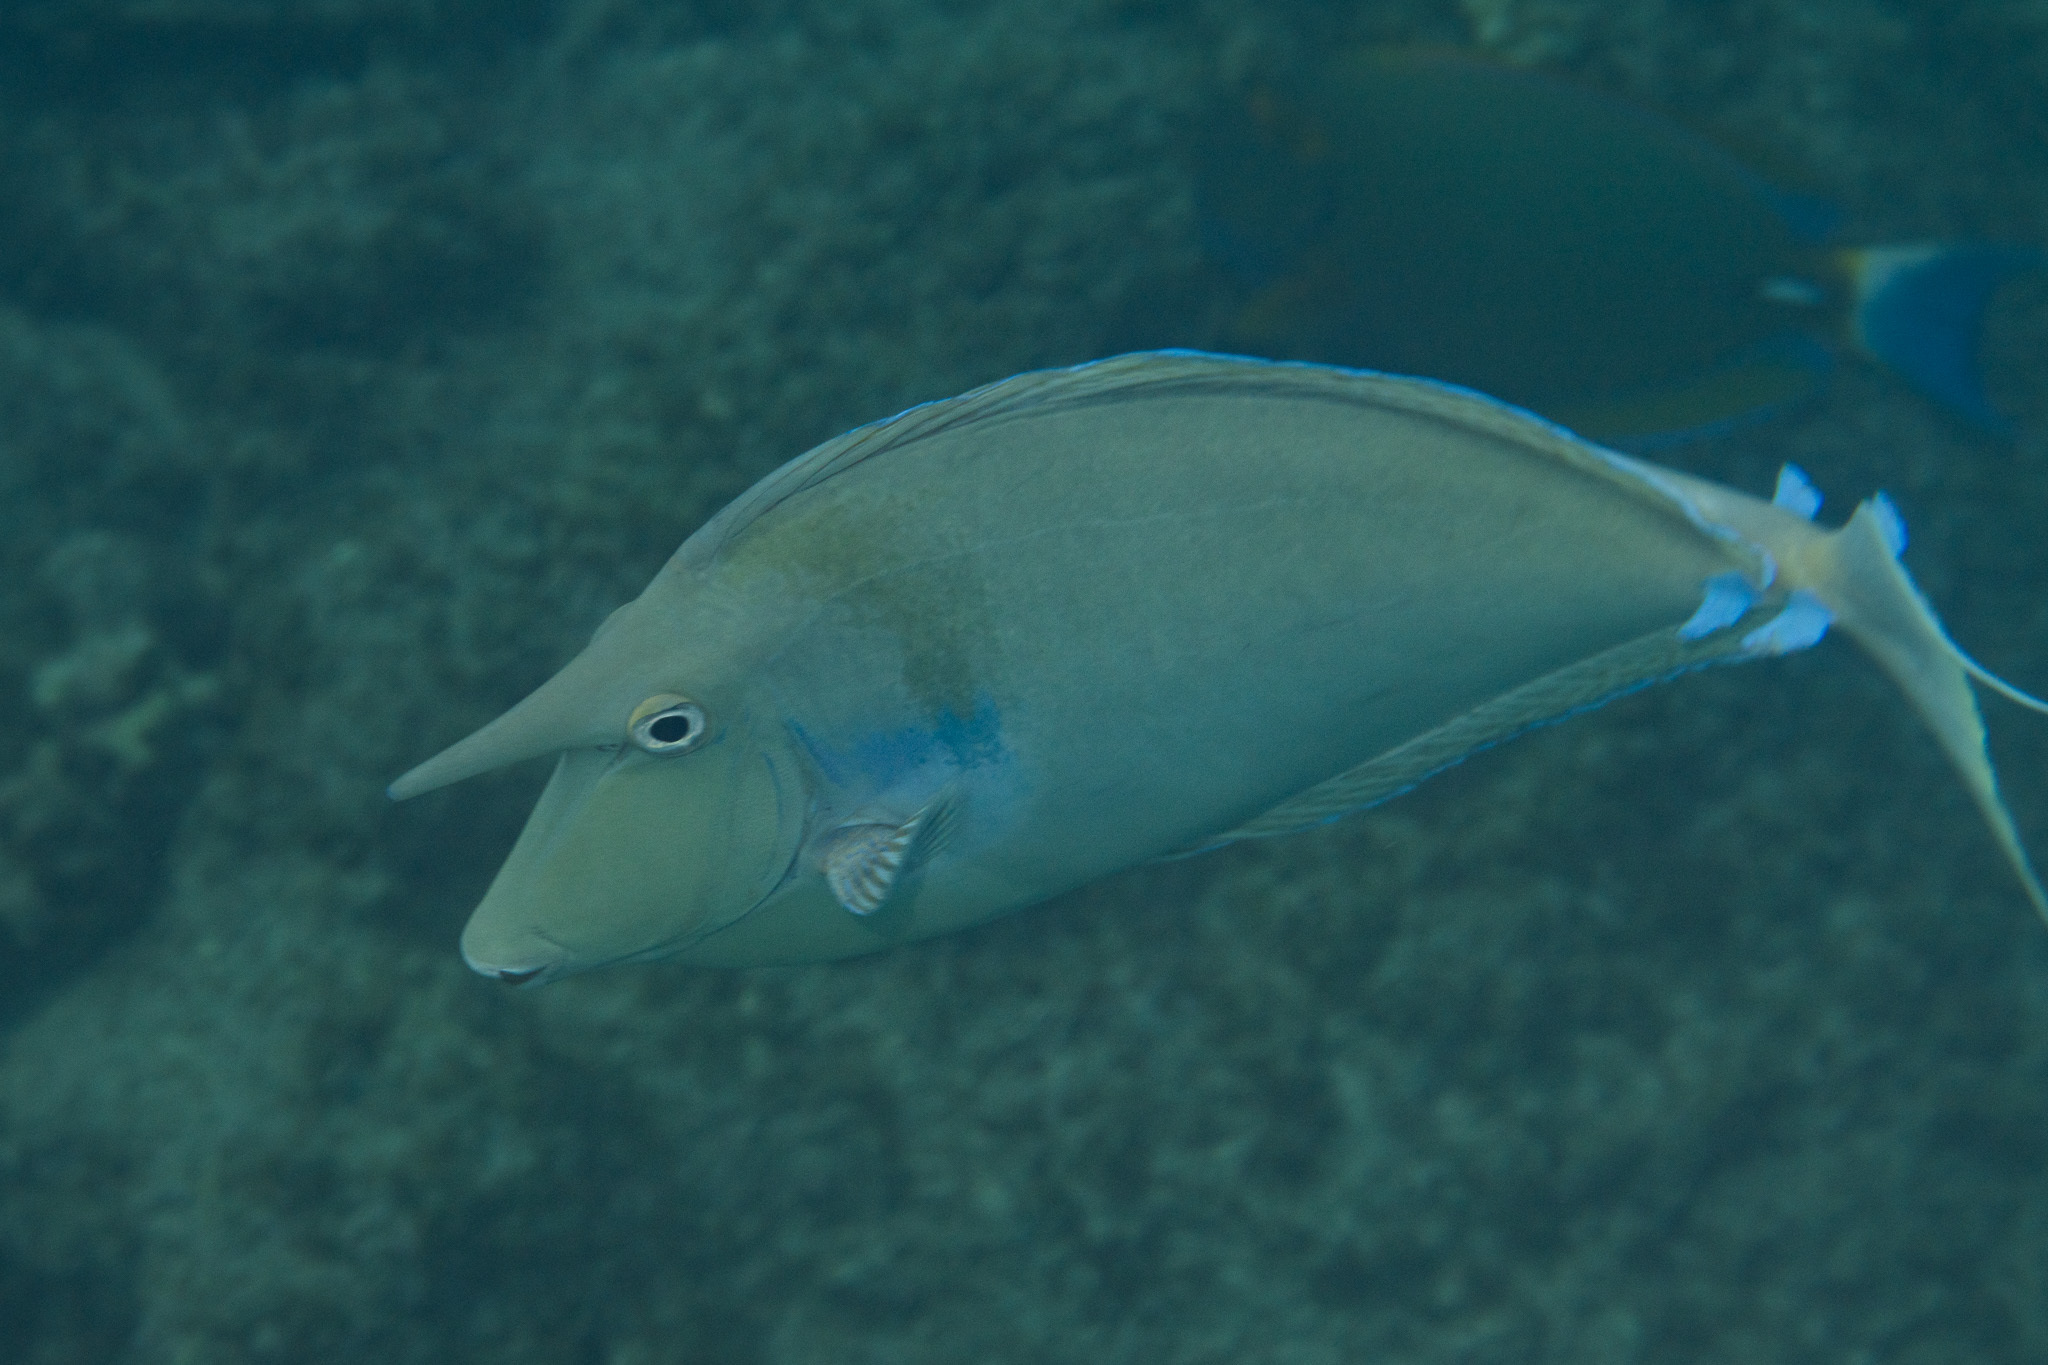
Naso unicornis (Bluespine Unicornfish)